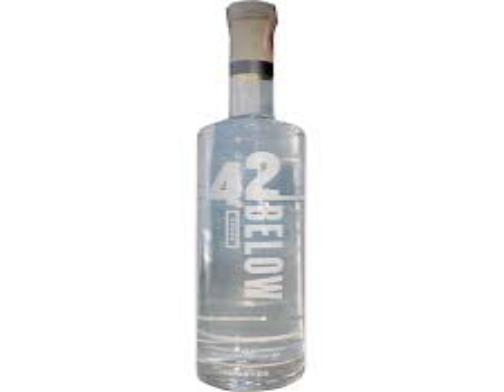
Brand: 42 Below
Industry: Food